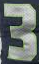
Number: 3